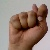
The image shows a hand gesture representing the letter 'T' in Indian Sign Language.